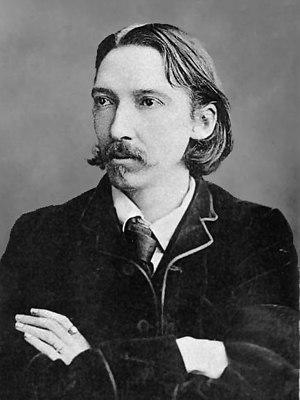
Le roman d’aventures est un type de roman populaire qui met particulièrement l'accent sur l'action en multipliant les péripéties plutôt violentes, dans lequel le héros est plutôt masculin et jeune, en général positifs, et où le souci de la forme littéraire est relativement peu important.
Robert Louis Stevenson /ˈɹɒbət ˈluɪs ˈstiːvənsən/, né le 13 novembre 1850 à Édimbourg et mort le 3 décembre 1894 à Vailima, est un écrivain écossais et un grand voyageur, célèbre pour ses romans L'Île au trésor, L'Étrange Cas du docteur Jekyll et de M. Hyde et pour son récit Voyage avec un âne dans les Cévennes.
Lord Jim est un roman de Joseph Conrad publié en feuilleton d'octobre 1899 à novembre 1900 dans le périodique Blackwood's Magazine et en un volume dans une version révisée à la fin de cette même année. Appartenant à la première partie de la carrière littéraire de l'auteur, il en représente un jalon important par son succès immédiat, le premier et aussi l'un des rares que l'auteur ait jamais obtenus.